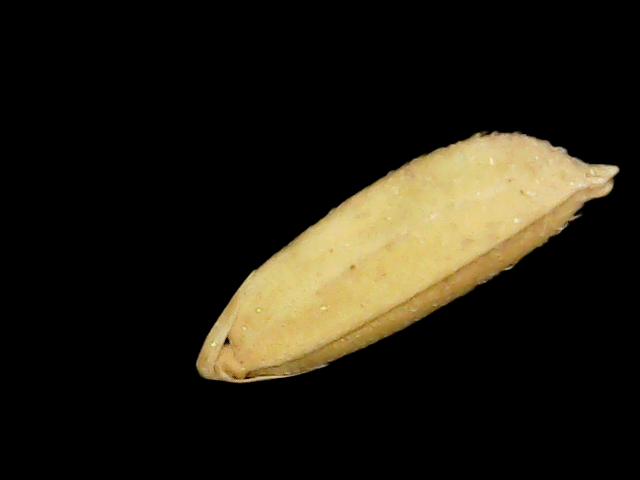
Rice variety: Binadhan24